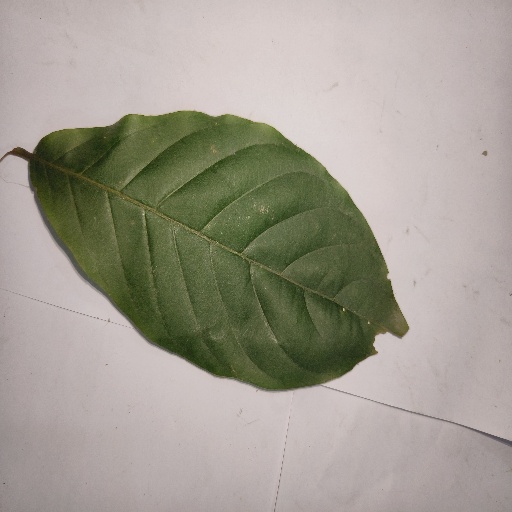
Species: HariTaki
Leaf condition: Healthy Leaf